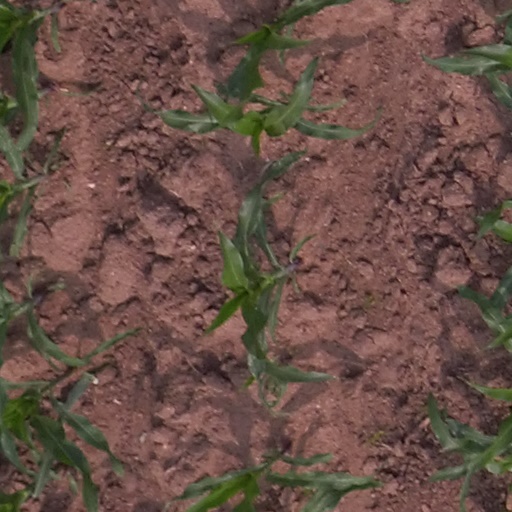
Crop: maize; corn